Le Grelle family

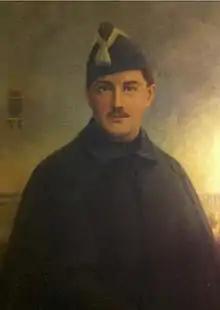
Count Albert Le Grelle (1888-1914).

Posthumously named Knight of the Order of Leopold II with Palm and War Cross, Count Albert Le Grelle died for Belgium at Kaaskerke. Albert had studied at the Notre Dame de la Paix faculty in Namur. From December 1913 to July 1914, he followed about sixty painting courses with the portrait painter Alidor Lamote (1880-1949), and a still life he painted in 1914 was finished just a few months before his death. Like many young men, he was a war volunteer, brigadier in the 13th Lancers Regiment, motorcyclist on the staff of the 3rd division.